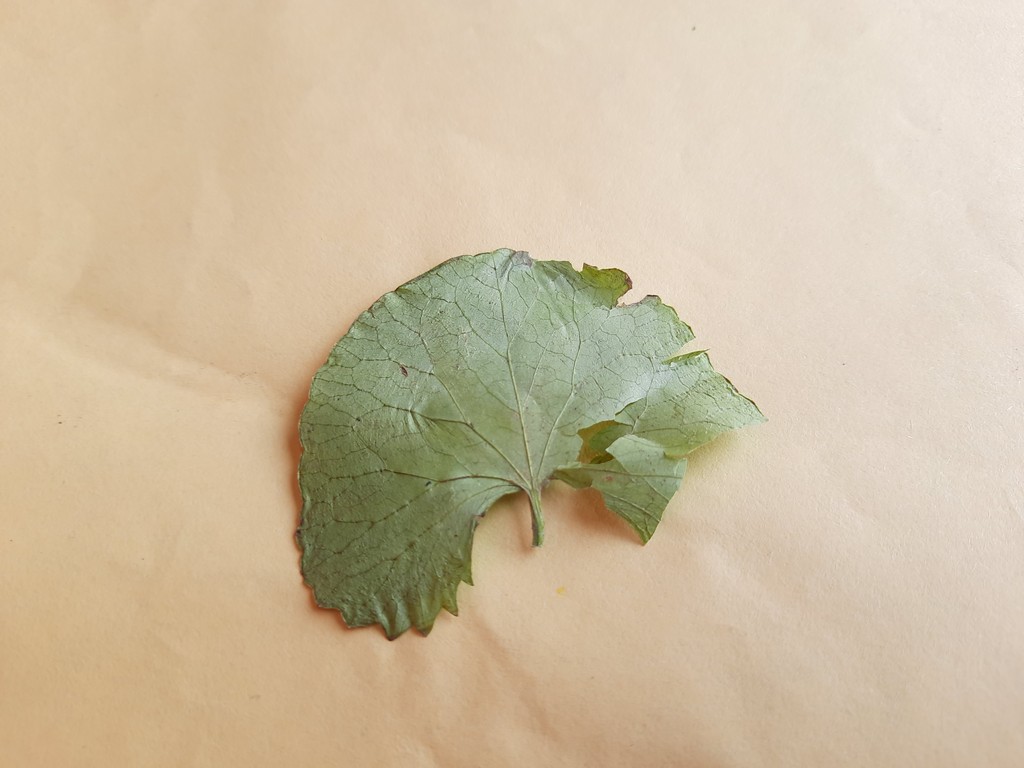
Label: Dried